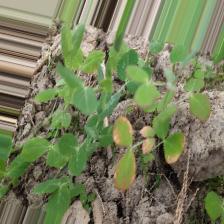
Label: Ascochyta blight